Tomb of the Virgin Mary

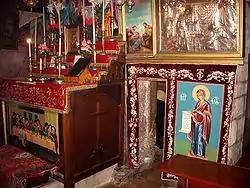
The rock-cut Tomb of Mary and its entrance, its front side covered in icons; eastern apse of the crypt

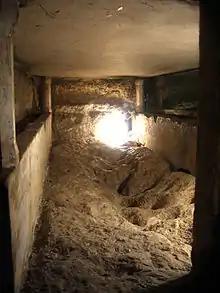
The stone bench on which the Virgin's body was laid out, now encased in glass

Preceded by a walled courtyard to the south, the cruciform church shielding the tomb has been created in part by cutting through the rock and in part with masonry, and is entered by a wide descending staircase whose upper section dates from the 12th century. On the right side of the staircase (towards the east) there is the chapel of Mary's parents, Joachim and Anne, initially built to hold the tomb of Queen Melisende of Jerusalem, the daughter of Baldwin II, whose sarcophagus has been removed from there by the Greek Orthodox. On the left (towards the west) there is the chapel of Saint Joseph, Mary's husband, initially built as the tomb of two other female relatives of Baldwin II.